Laroche-près-Feyt

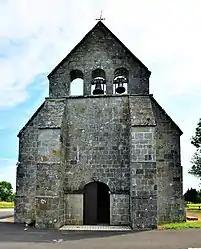
The church

Laroche-près-Feyt is a commune in the Corrèze department in central France.